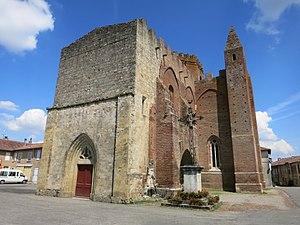
L'église de Simorre